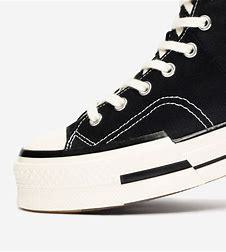
Brand: Converse
Model: Chuck 70 Canvas